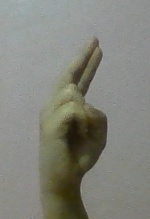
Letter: zay